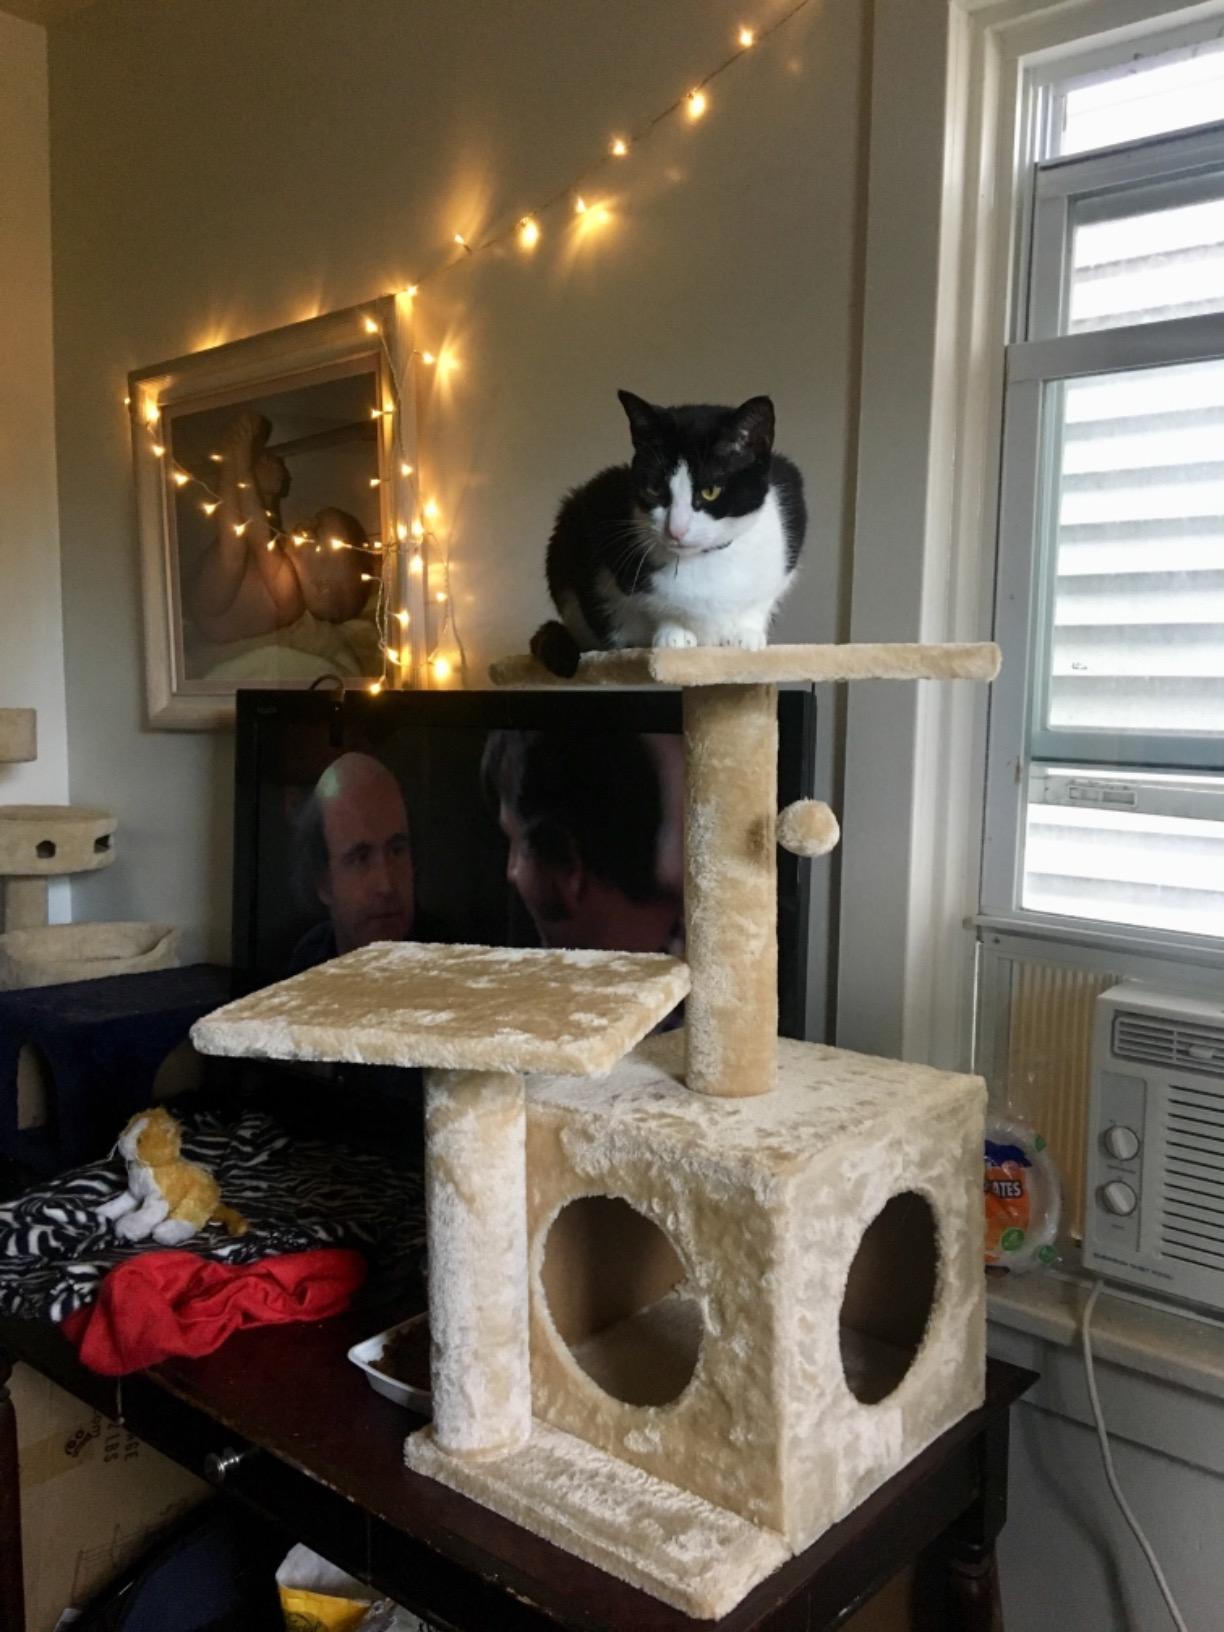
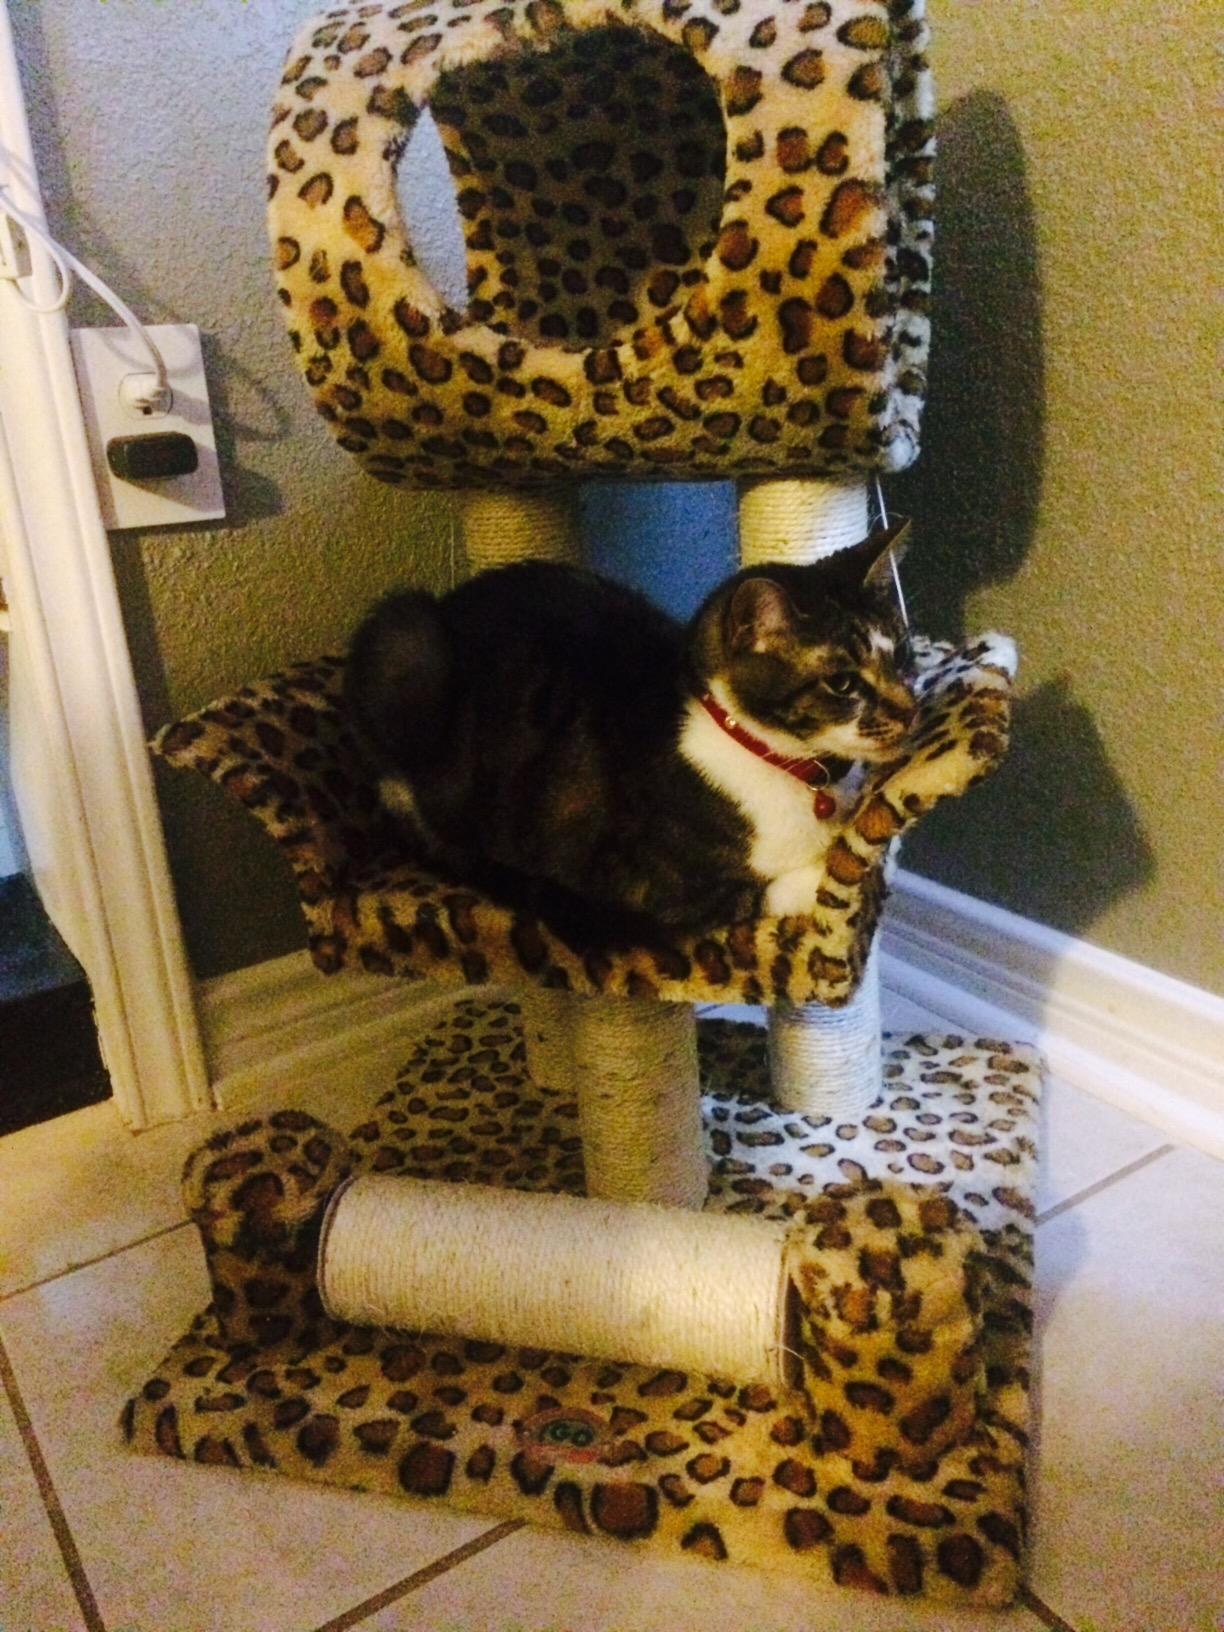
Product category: items_cat tree
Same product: no